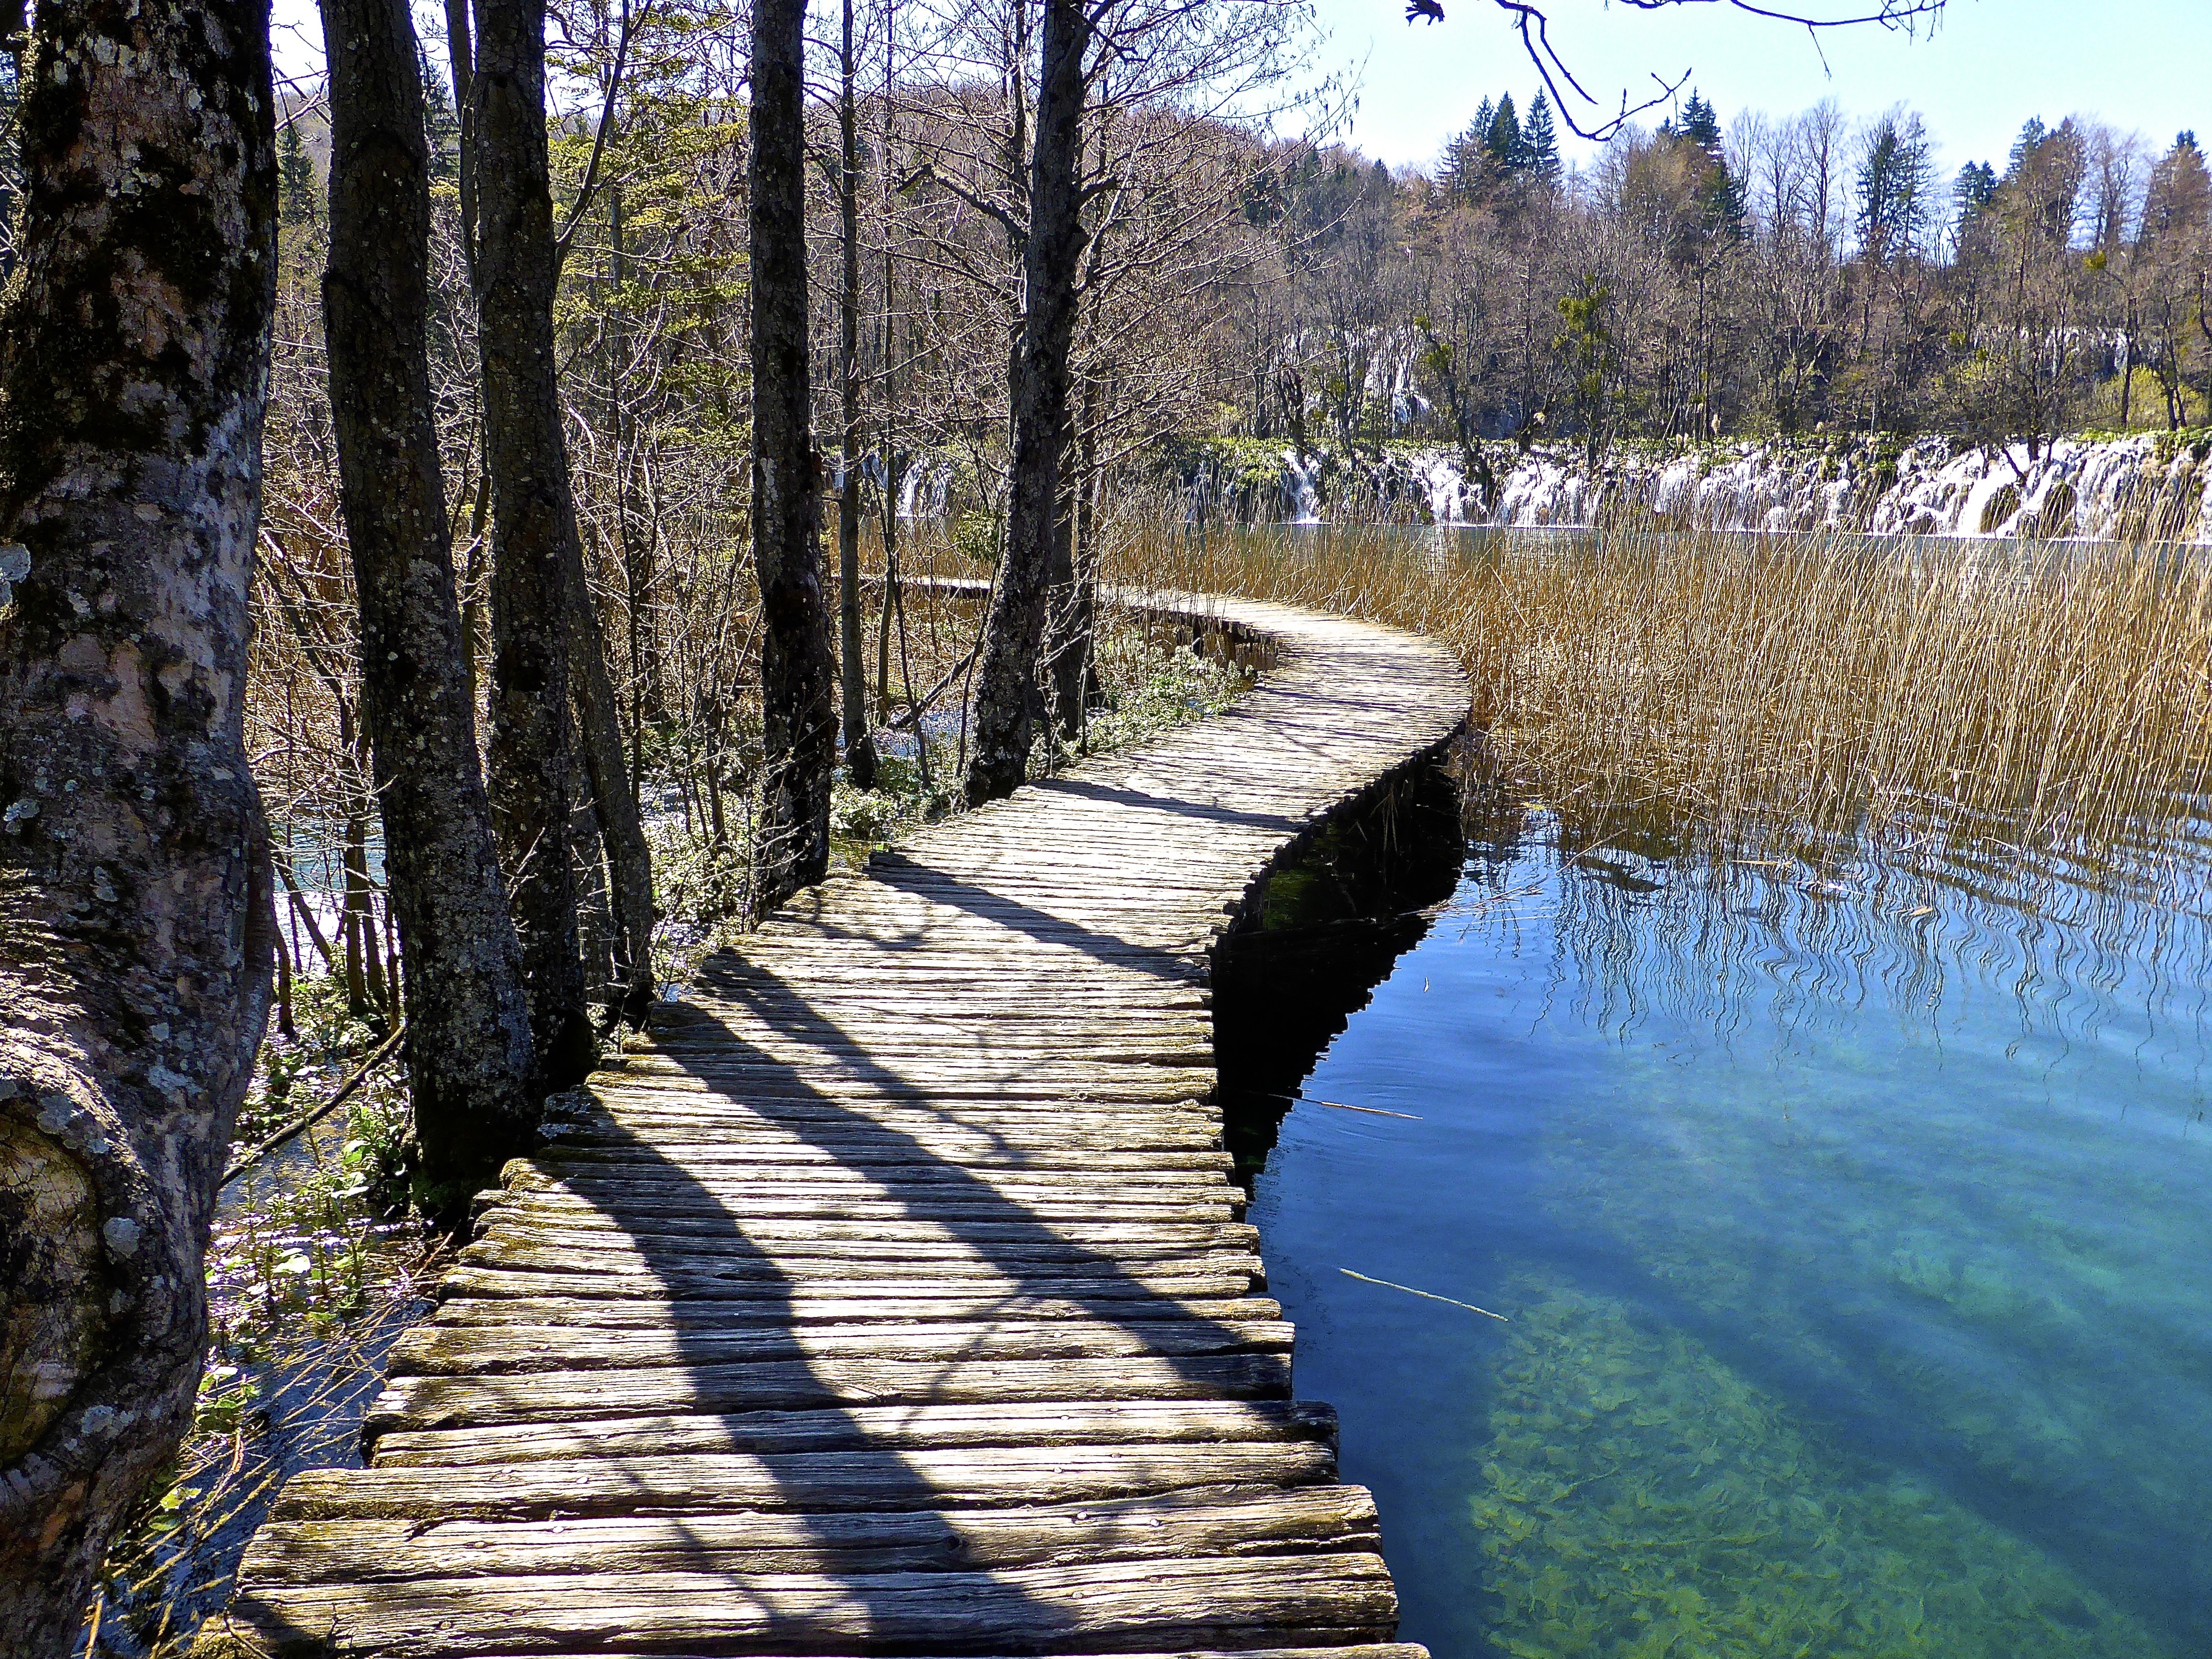
tree, water, nature, forest, wilderness, boardwalk, trail, lake, river, environment, stream, reflection, tranquil, peaceful, natural, autumn, park, scenery, fresh, season, waterway, croatia, plitvice